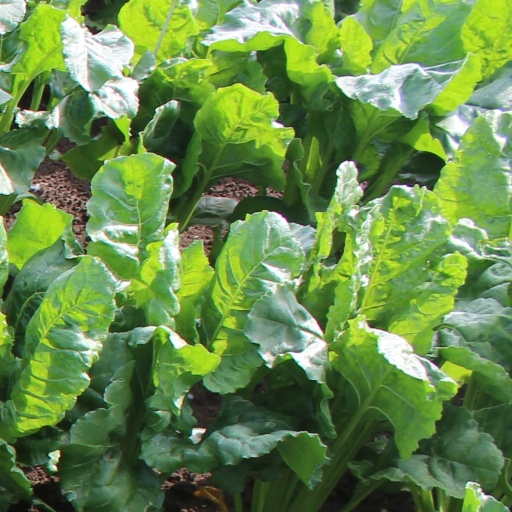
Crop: sugar beet